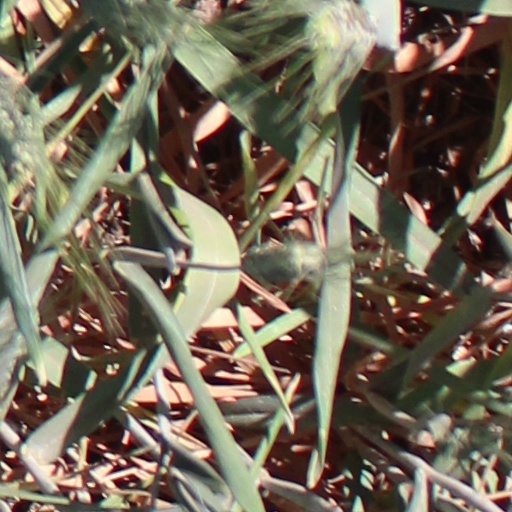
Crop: wheat